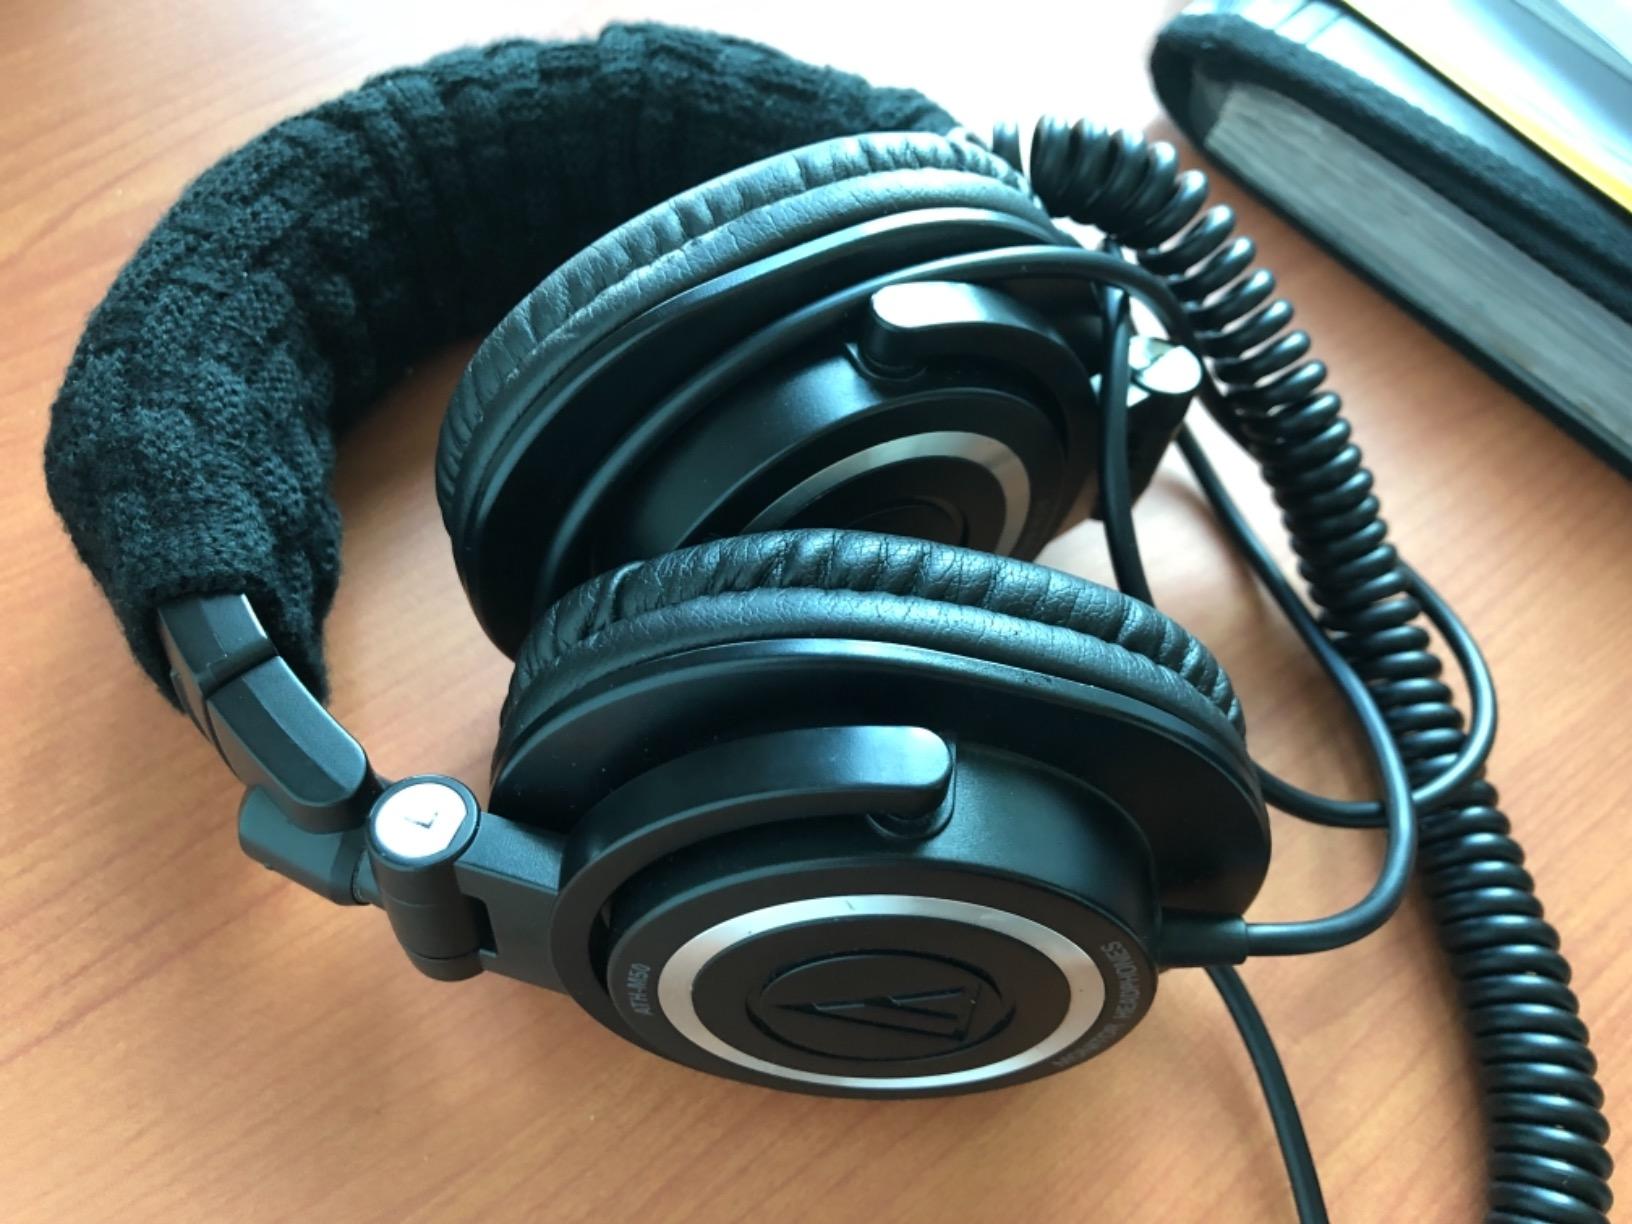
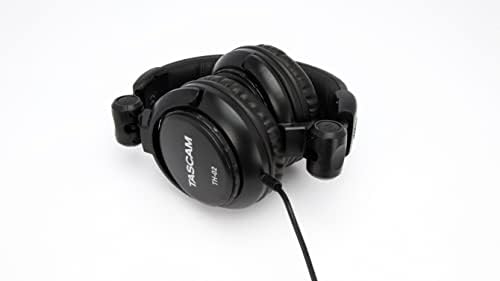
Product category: headphones
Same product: no